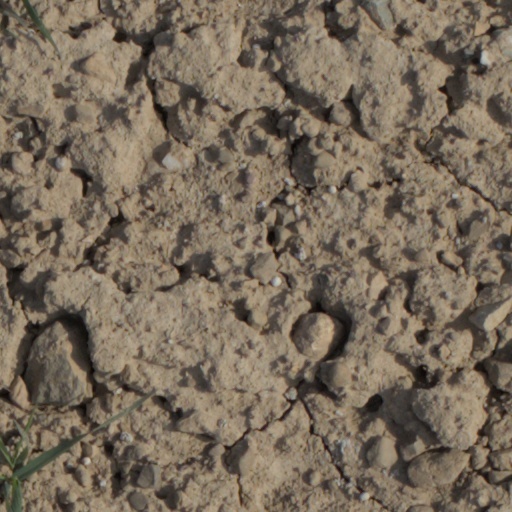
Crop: wheat